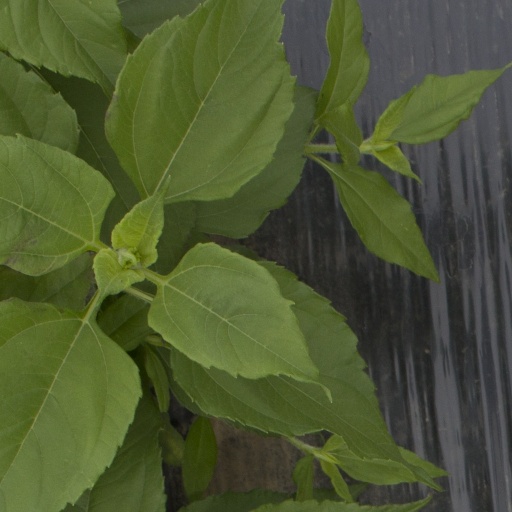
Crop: Jerusalem artichoke